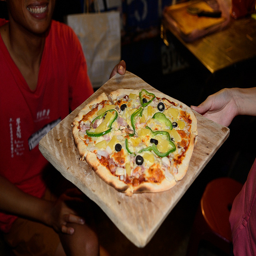
A wooden cutting board topped with a pizza.
Two people holding up a pizza with multiple toppings.
Bell peppers, black olives, and pineapple adorn this pizza
A piece of wood has a fresh pizza on it.
A group of people gathered around a tasty looking pizza.